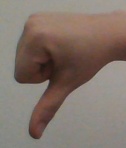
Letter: waw